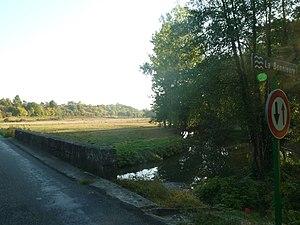
La Bonnieure à Ste-Colombe (16), France
Sainte-Colombe est une ancienne commune du Sud-Ouest de la France, située dans le département de la Charente.